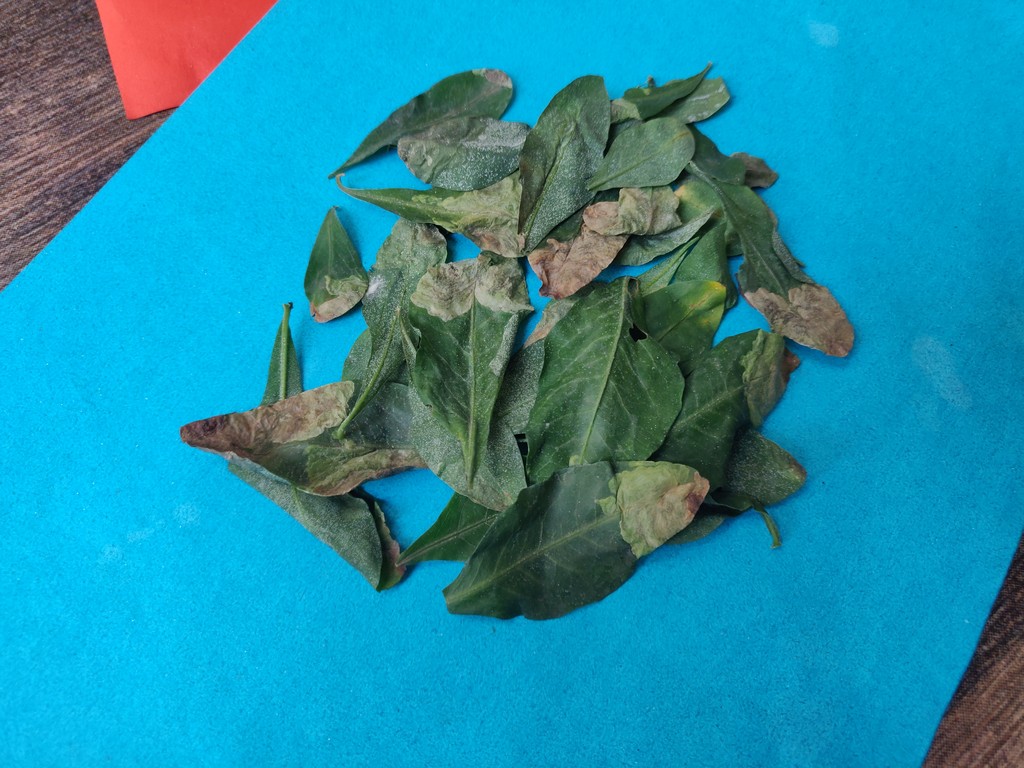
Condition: Unhealthy
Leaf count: multiple
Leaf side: unknown